Berwick railway station (East Sussex)

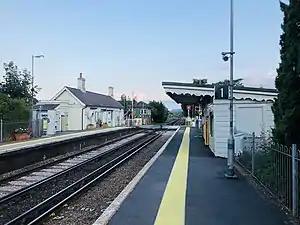
The platforms at Berwick, looking east

Berwick railway station is located in Berwick, East Sussex, England. Berwick village is located nearby to the south of the A27 road.